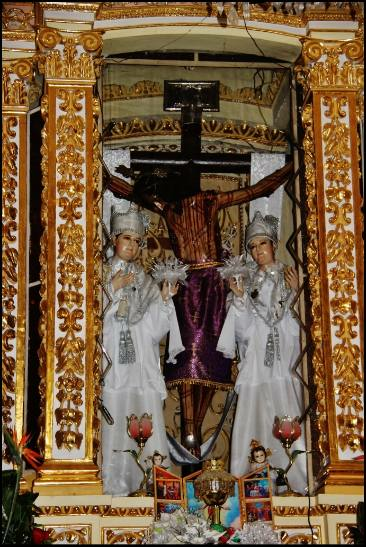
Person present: No